Garfield Township, Grand Traverse County, Michigan

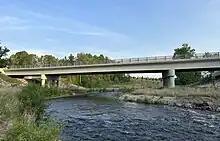
Robbins Bridge, which carries Cass Road over the Boardman–Ottaway River in Garfield Township. The bridge was constructed in 2016.

The first two townships of Grand Traverse County were organized in 1853; the Old Mission Peninsula was assigned to Peninsula Township, with its present-day boundaries, and the rest of the county, including Traverse City, was assigned to Traverse Township. However, it was renamed in 1882 in honor of recently assassinated president James A. Garfield. In 1977, Garfield Township became a charter township.